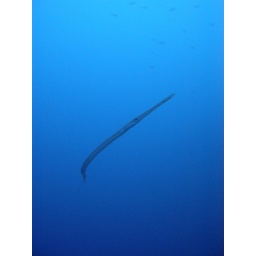
Cornet fish in deep water